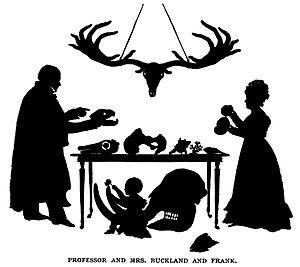
Mary Buckland, née Morland, est une paléontologue, biologiste marine et illustratrice scientifique.